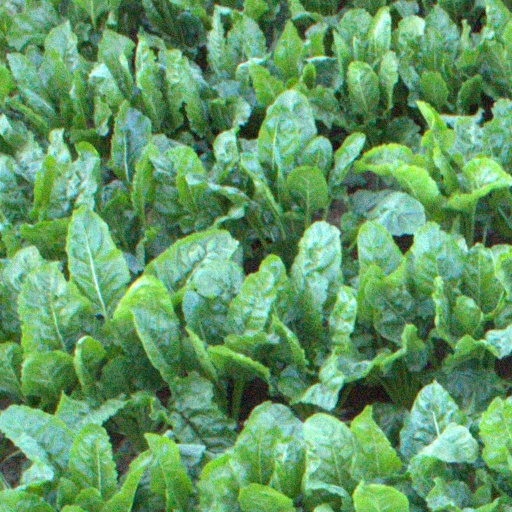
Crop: sugar beet